Kanishka Raffel

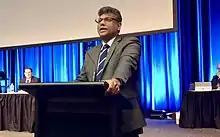
Raffel in 2017

Kanishka de Silva Raffel (born 6 November 1964) is a British-born Australian Anglican bishop of Sri Lankan descent, who has served as the Anglican Archbishop of Sydney since 28 May 2021. He previously served as the 12th Dean of St Andrew's Cathedral, Sydney from 4 February 2016 until his installation as archbishop.